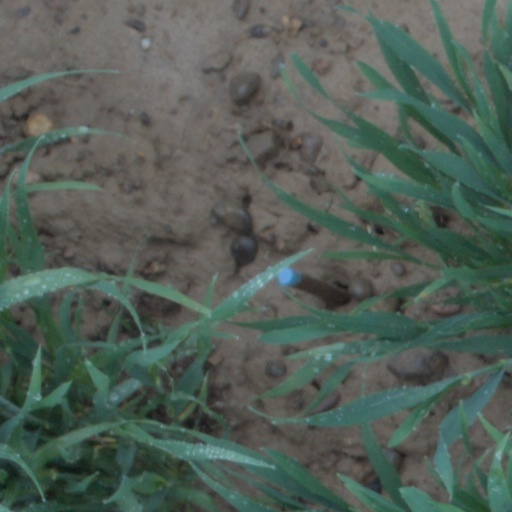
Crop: wheat